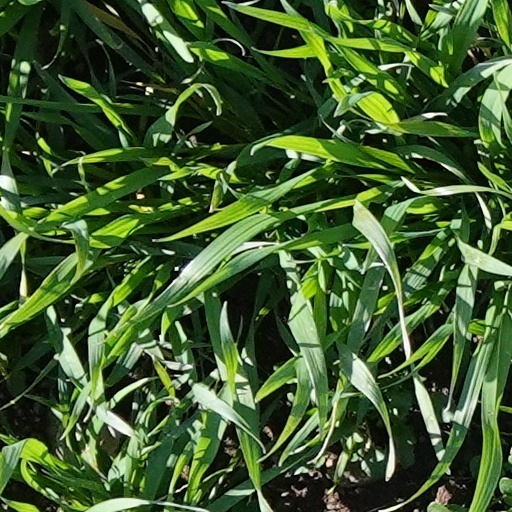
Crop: wheat